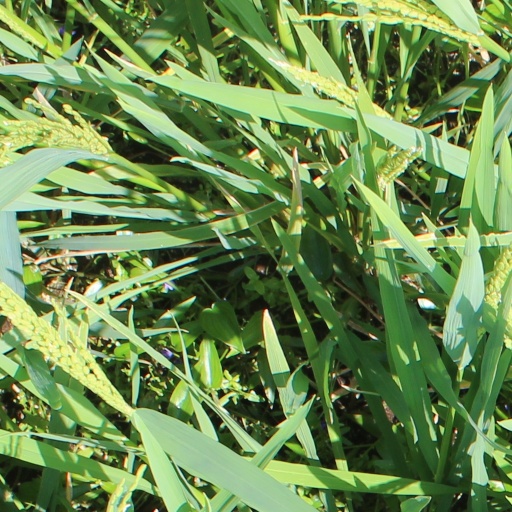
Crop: rice